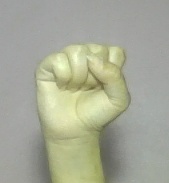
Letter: saad